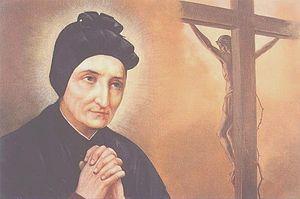
Représentation de Madeleine de Canossa